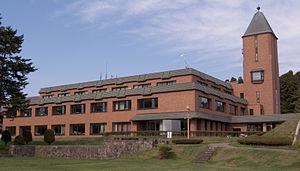
Nanae est un bourg du district de Kameda, situé dans la sous-préfecture d'Oshima, sur l'île de Hokkaidō, au Japon.